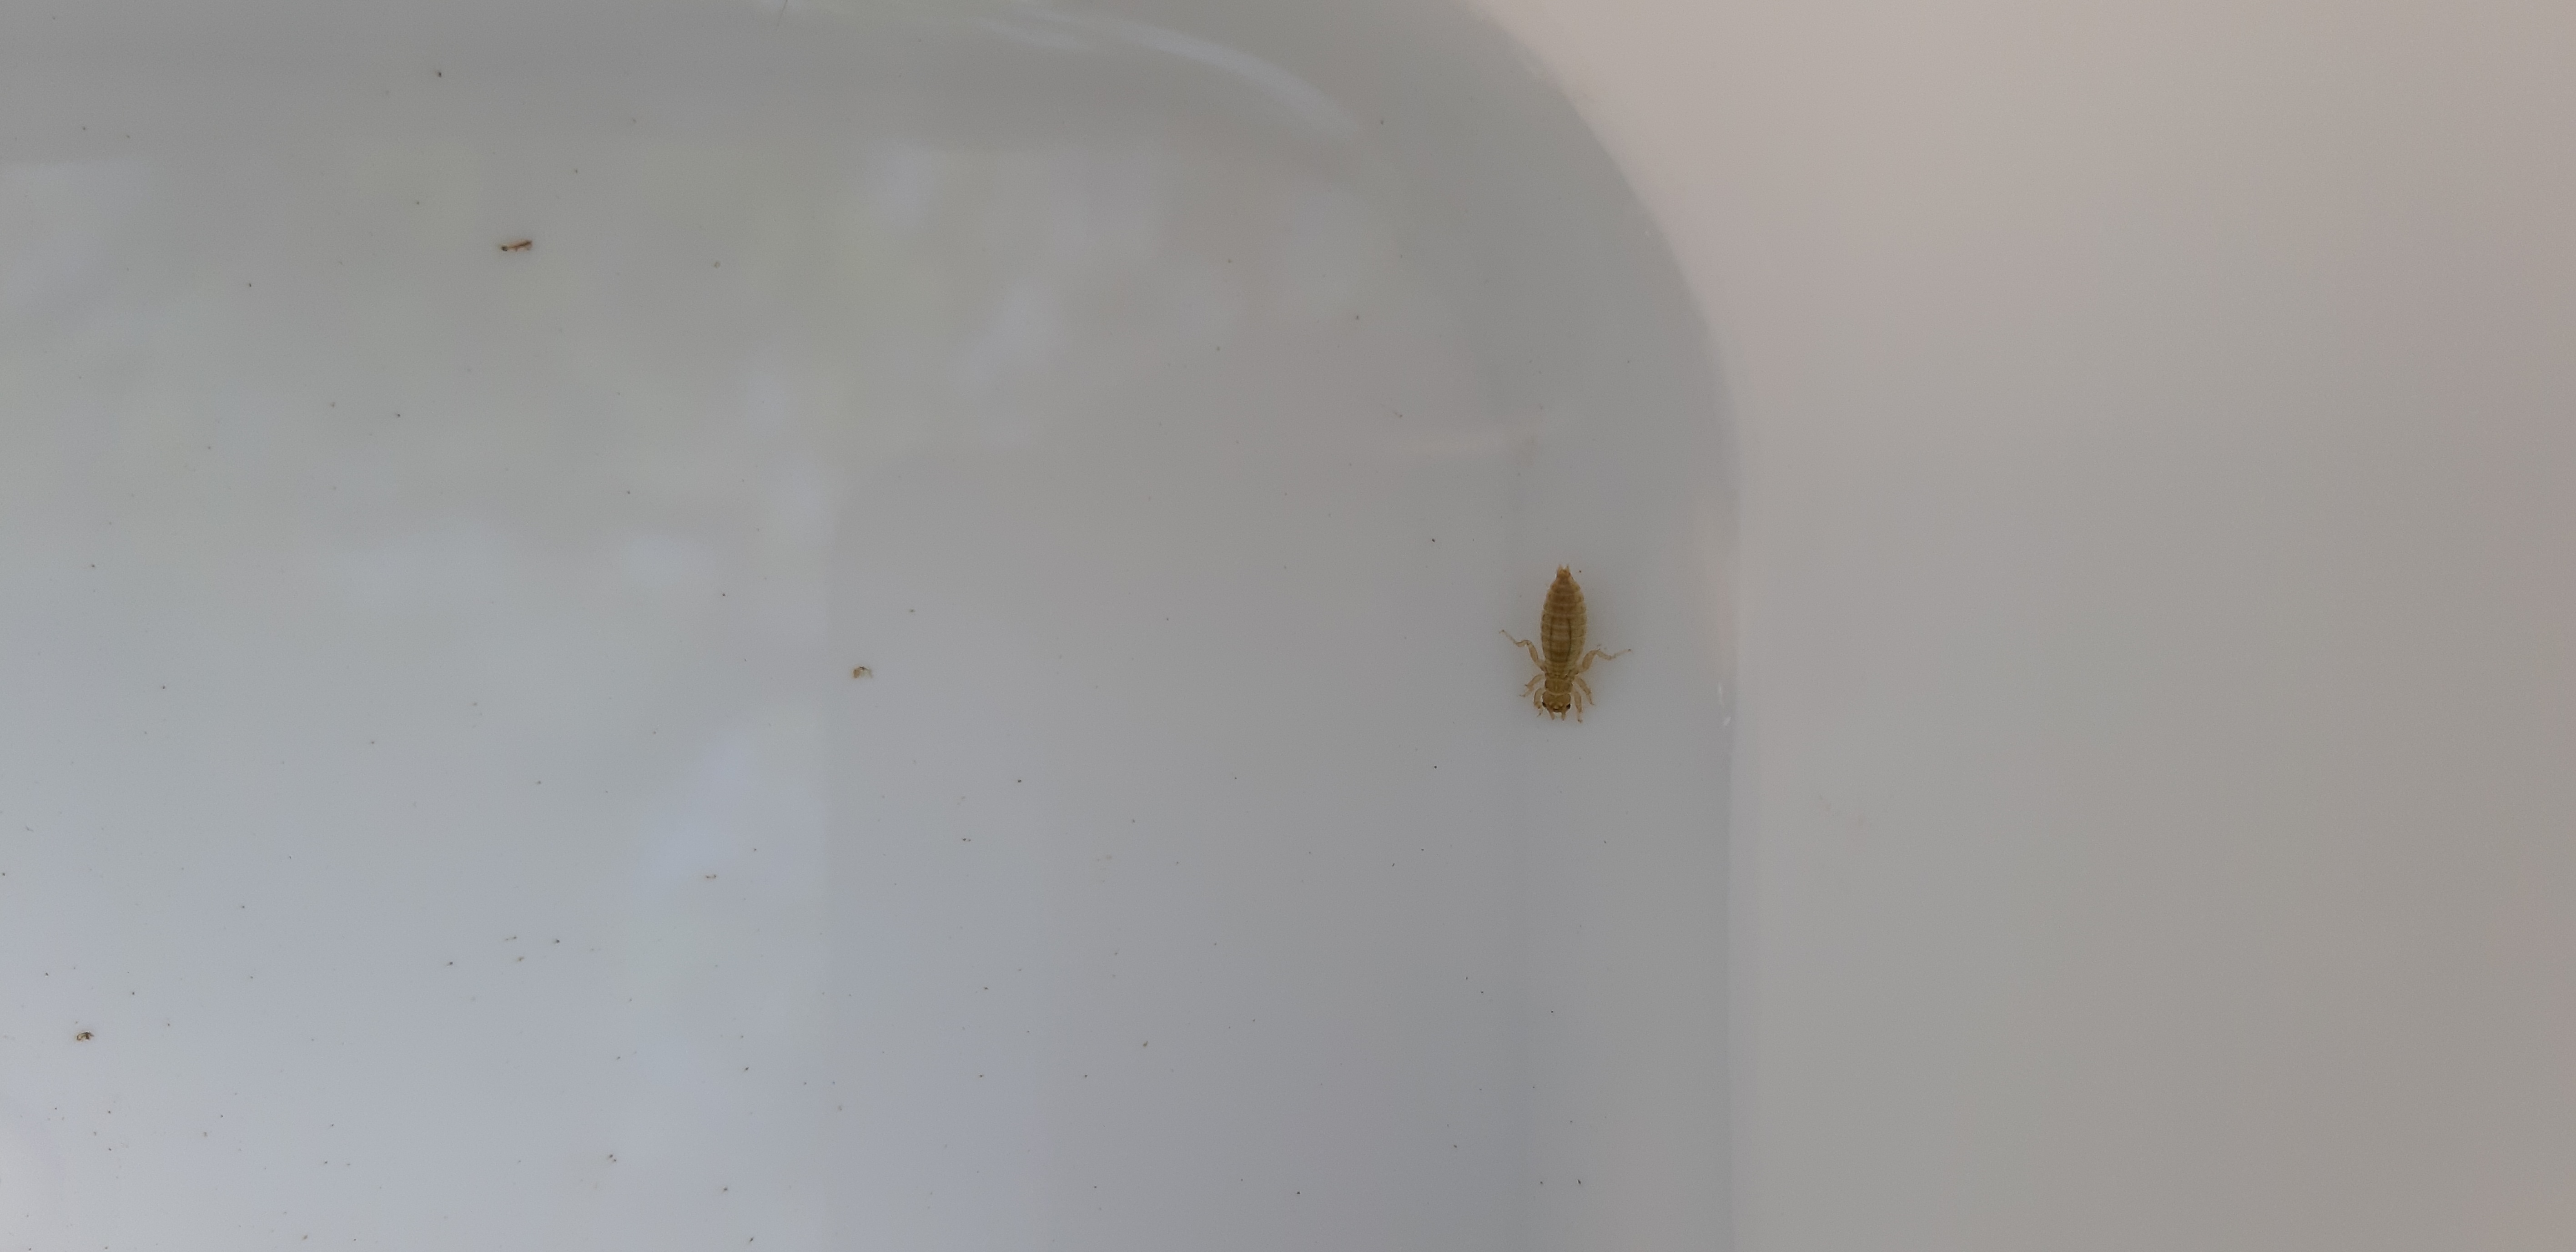
Macroinvertebrate group: dragonflies